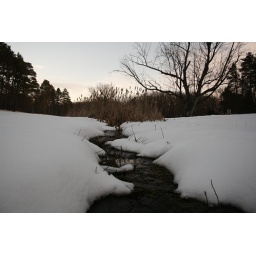
Water is life, and the over the sound of the trickling stream, birds are chirping among the tall grass and cattails.